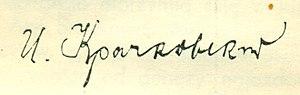
Ignati Ioulianovitch Kratchkovski, né le 4 mars 1883 à Vilna et mort à Léningrad le 24 janvier 1951, est un universitaire russe, puis soviétique, membre de l'Académie des sciences d'URSS, qui a développé les études arabisantes en Russie.